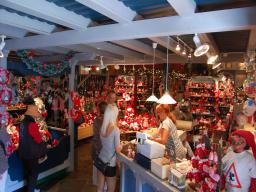
Label: Background_without_leaves